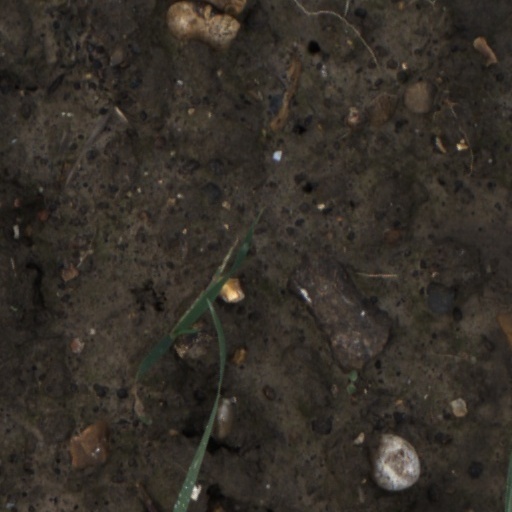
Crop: wheat